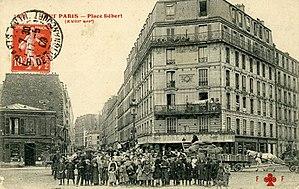
Paris, place Hebert, vers 1900
La place Hébert est une place du 18ᵉ arrondissement de Paris, en France.